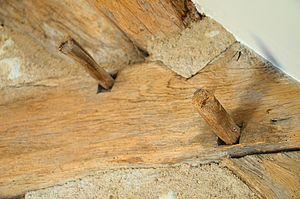
Deux chevilles en bois dans une charpente ancienne.